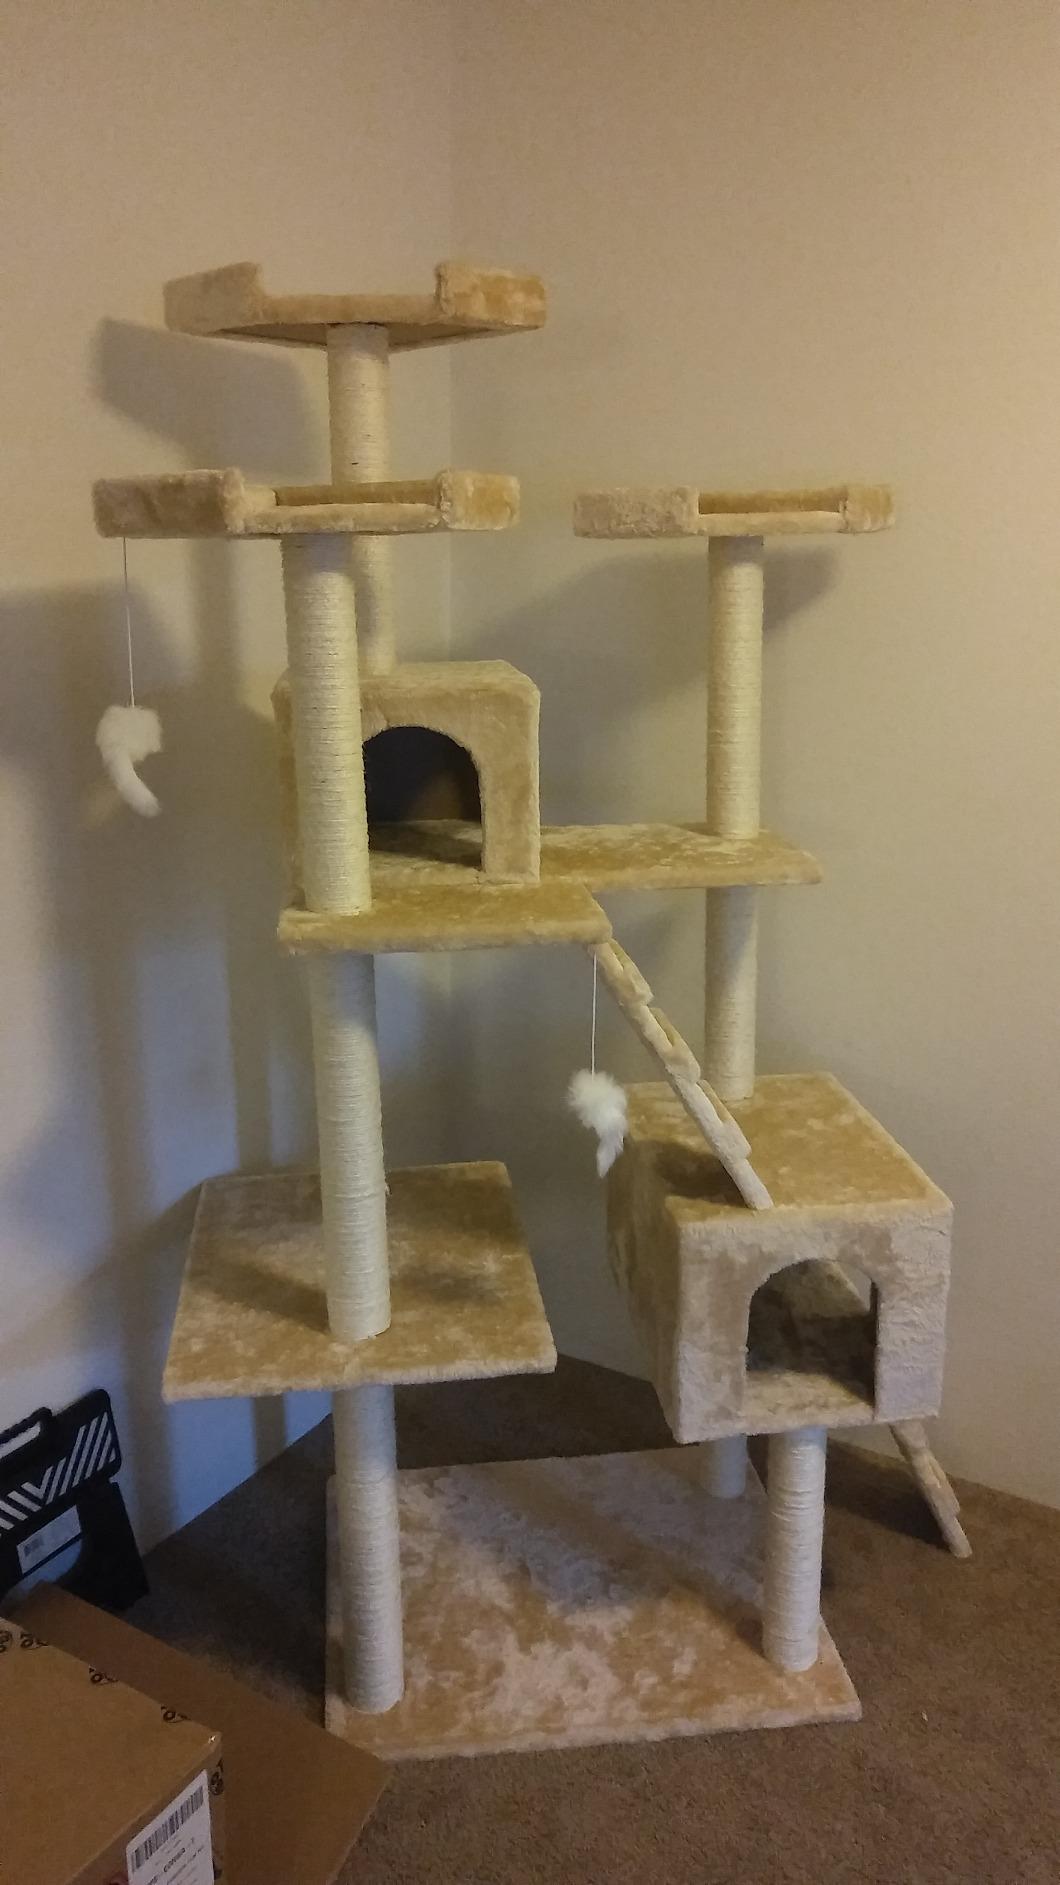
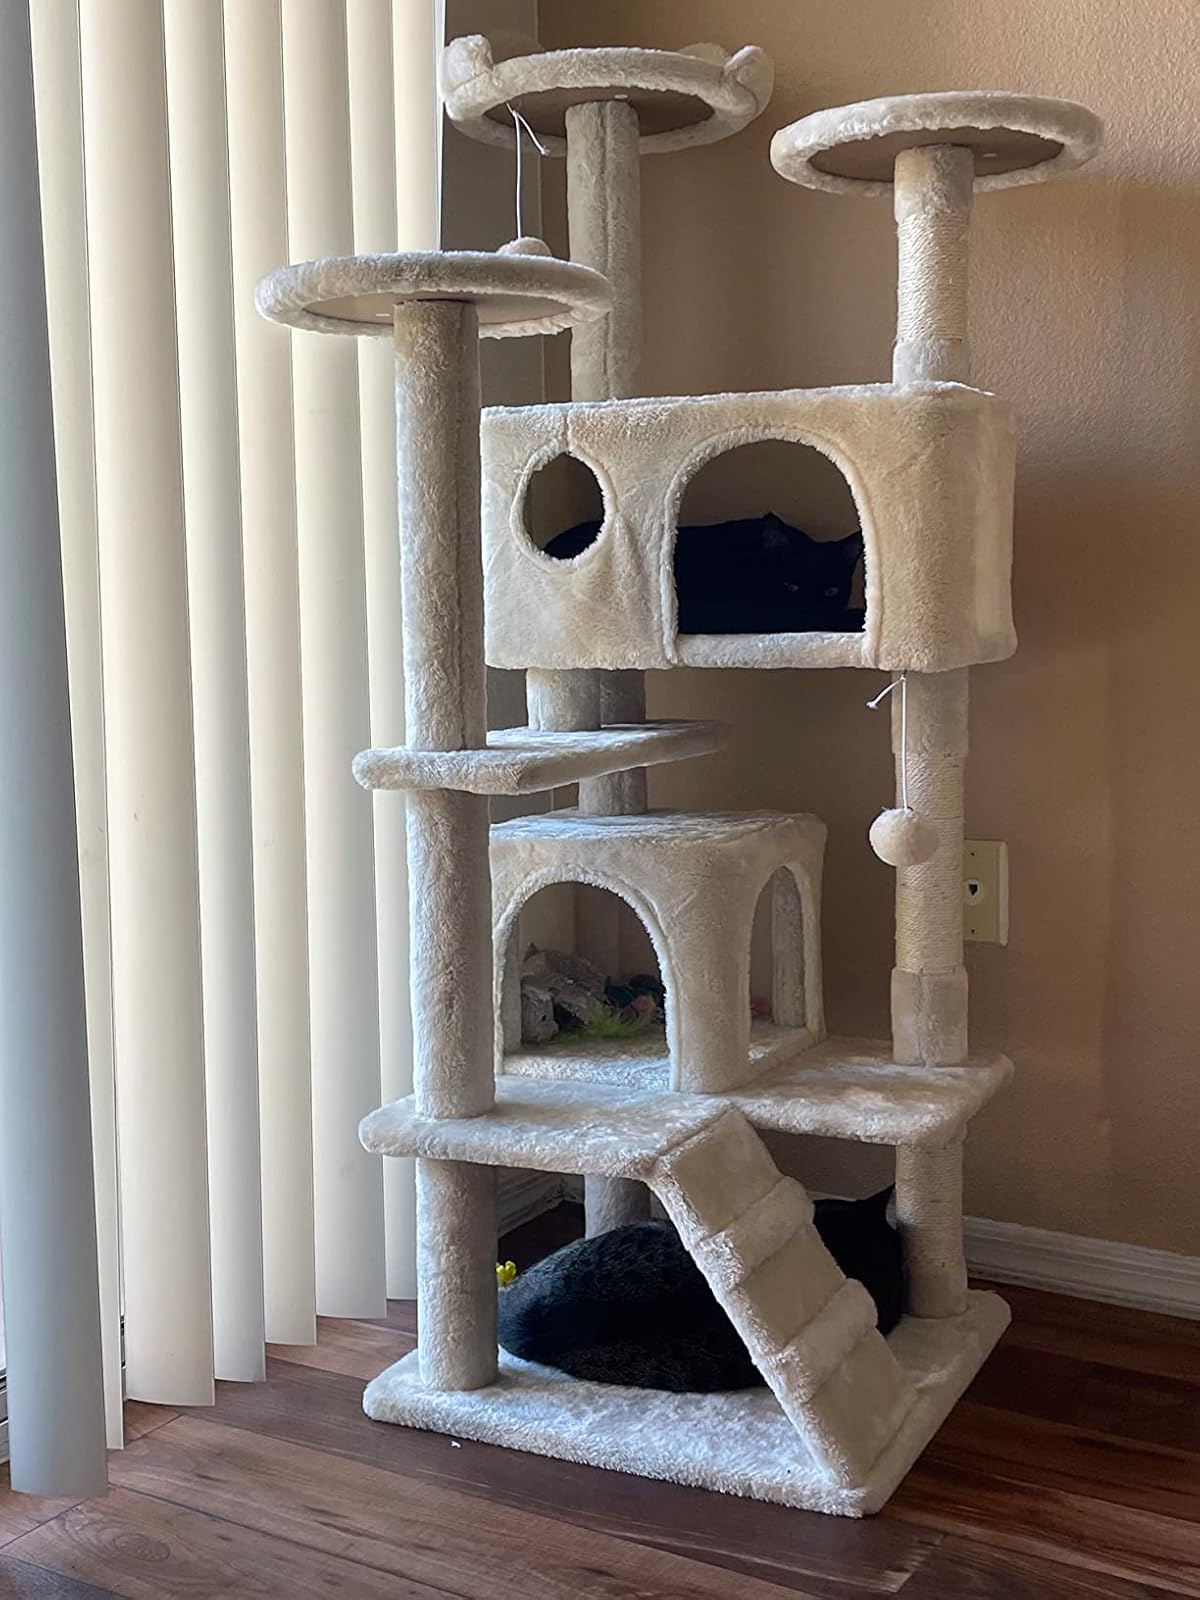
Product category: items_cat tree
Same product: no